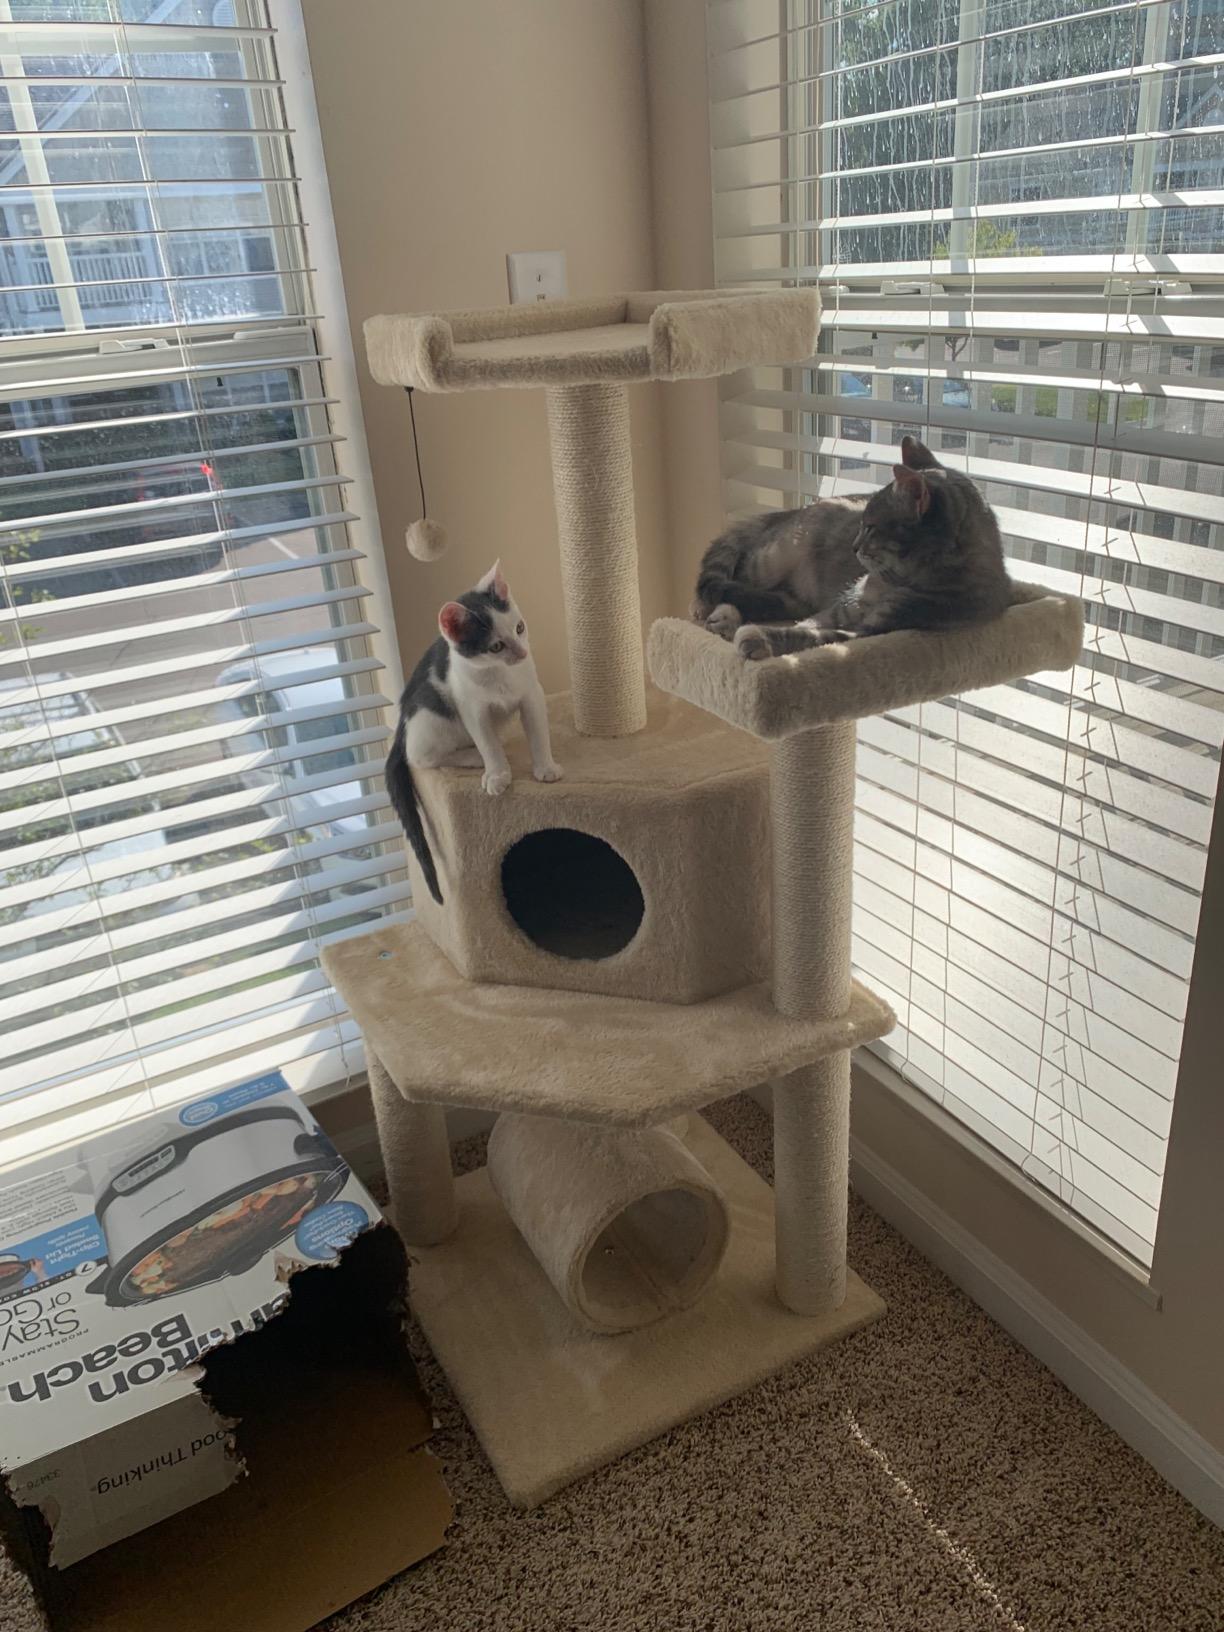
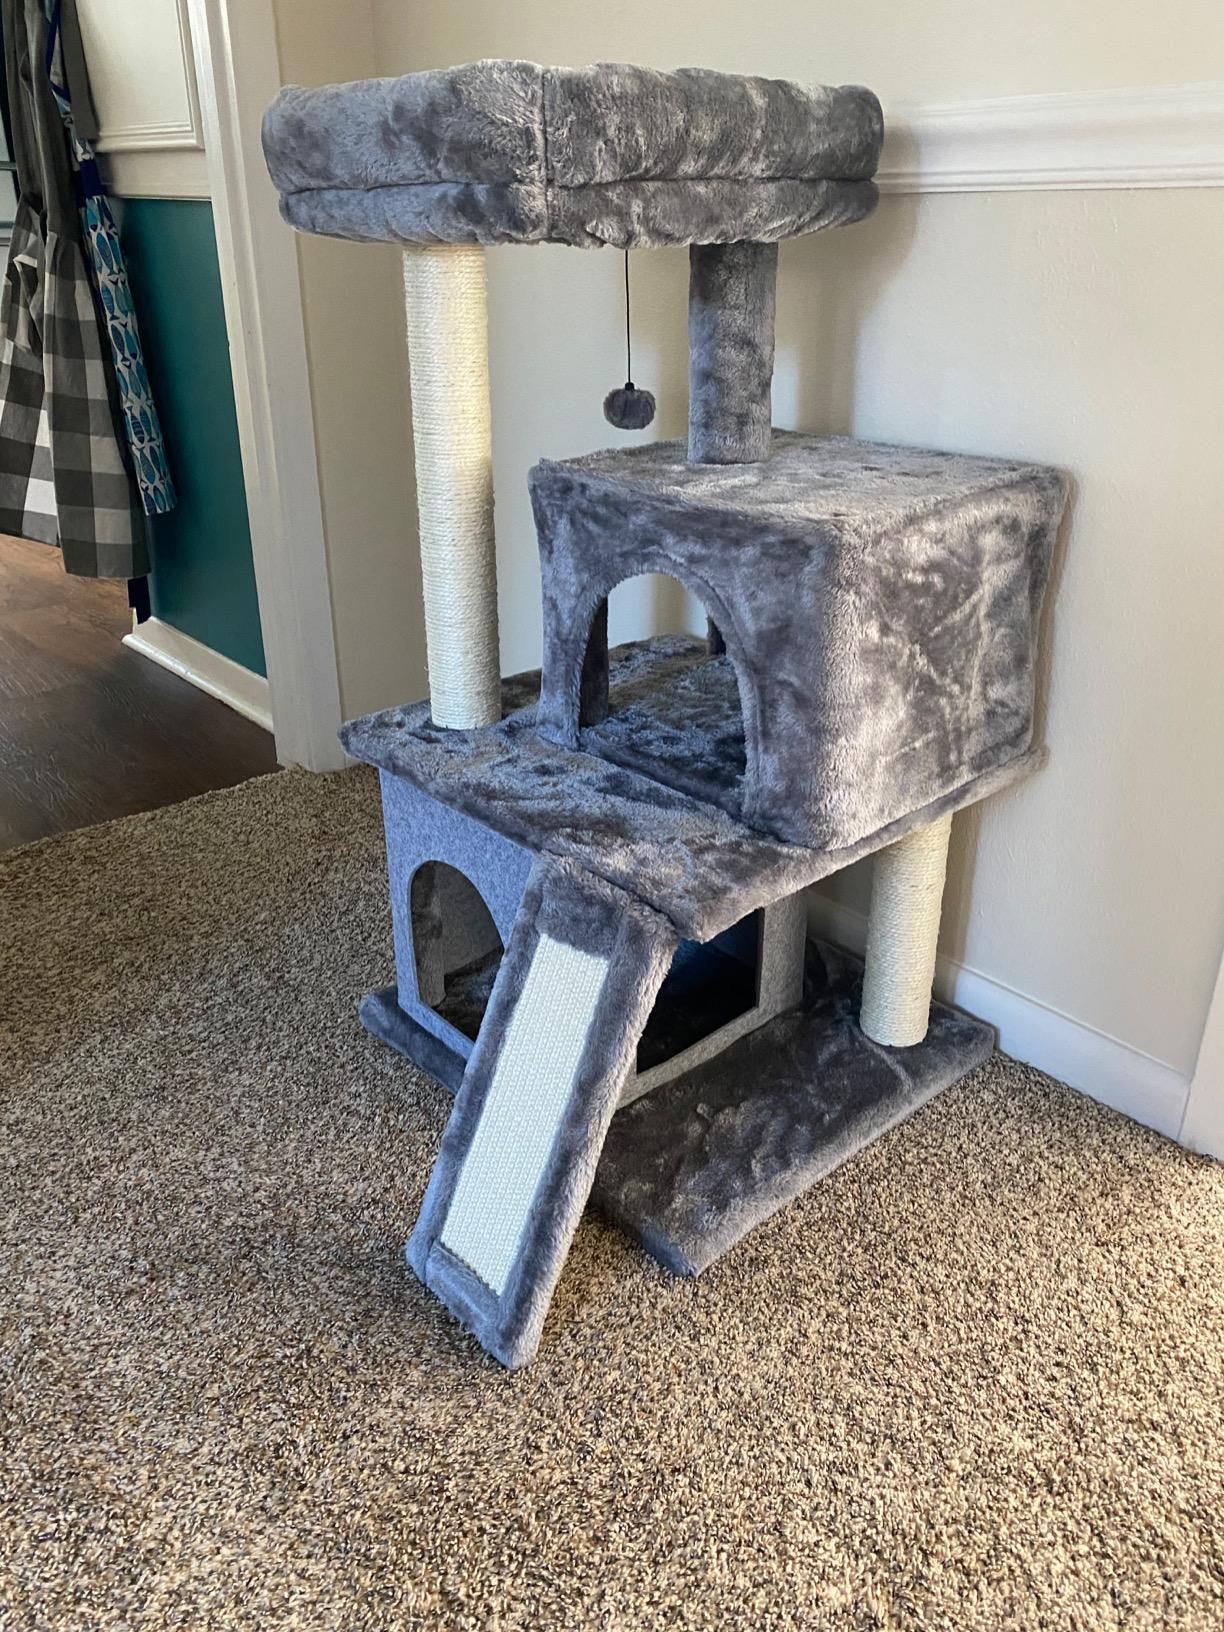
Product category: items_cat tree
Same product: no